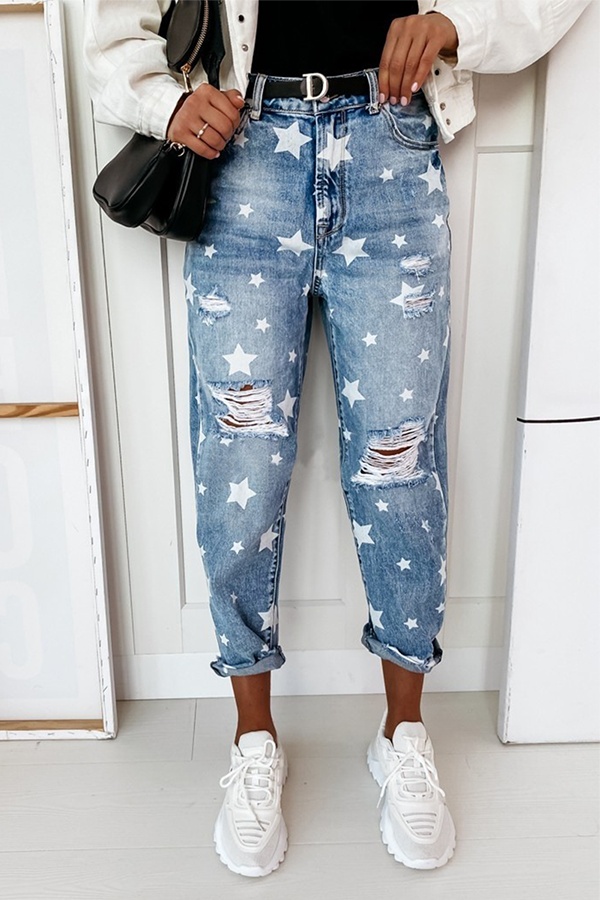
Casual The stars Tassel Ripped Make Old Full Print Bottoms
Details: Material: Denim Style: Casual Pattern Type: The stars Element: Tassel, Ripped, Make Old Closure Type: Zipper Hasp Type: Full Print Size(in) Waist Hips Bottom Length S 28.3 37.8 40.2 M 29.9 39.4 40.6 L 31.5 40.9 40.9 XL 33.1 42.5 41.3 2XL 34.6 44.1 41.7 Tips: Due to the many variations in monitors, the color in the image could look slightly different, please take physical design and color shall prevail. Please allow 0.4"-1" differs due to manual measurement.
Category: Apparel & Accessories > Clothing > Pants > Jeans